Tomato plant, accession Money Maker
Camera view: bottom (45 deg); turntable rotation: 240 degrees
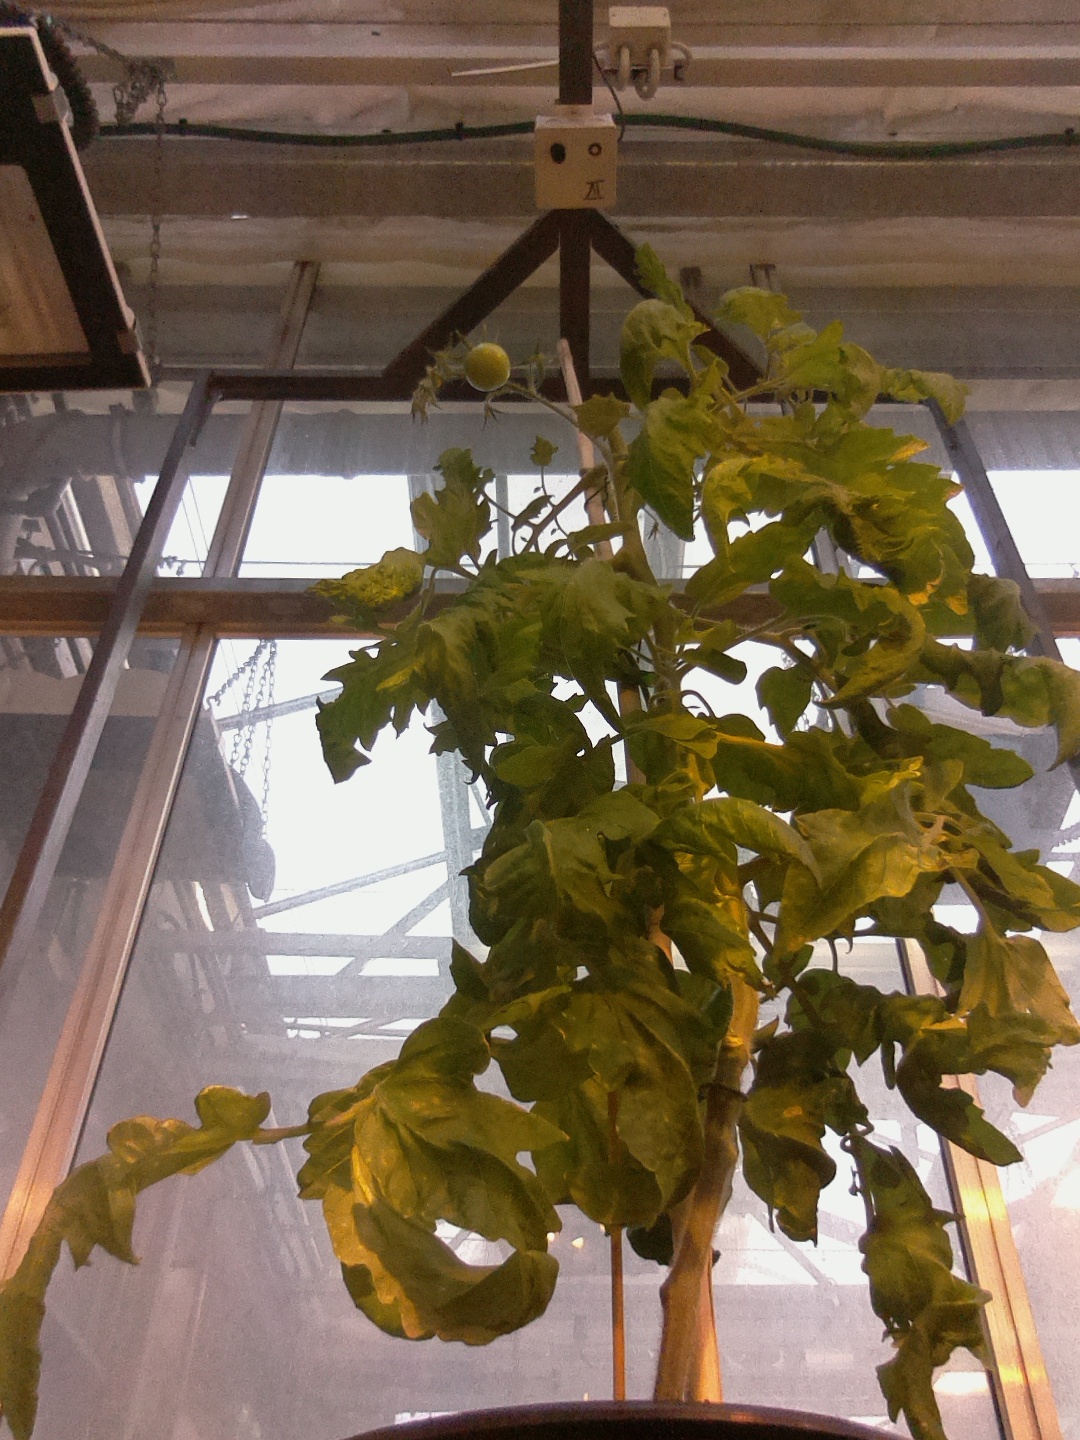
BBCH growth stage 79: 90% -100% of final fruit size